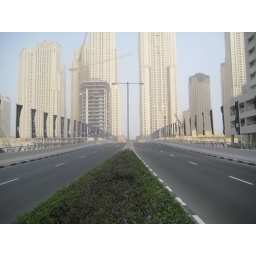
Jumeirah beach residence from over the bridge